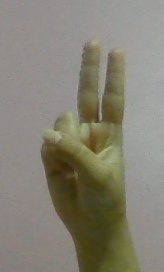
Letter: taa